Cook County Courthouse (Georgia)

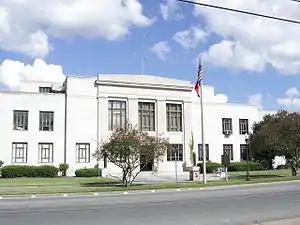

The Cook County Courthouse in Adel, Georgia is a building built in 1939. It was designed by Atlanta architect William J. J. Chase and was built by the Ray M. Lee Company. The Public Works Administration provided 45% of the funds. It is a two-story brick building with limestone in the Stripped Classical style. The steps a made of granite from Stone Mountain. The original layout was a cross plan, with halls going to exterior doors on all four sides. It has a flat roof and concrete foundation. The county jail was originally south side. The building was extended in 1973. It was listed on the National Register of Historic Places in 1995.